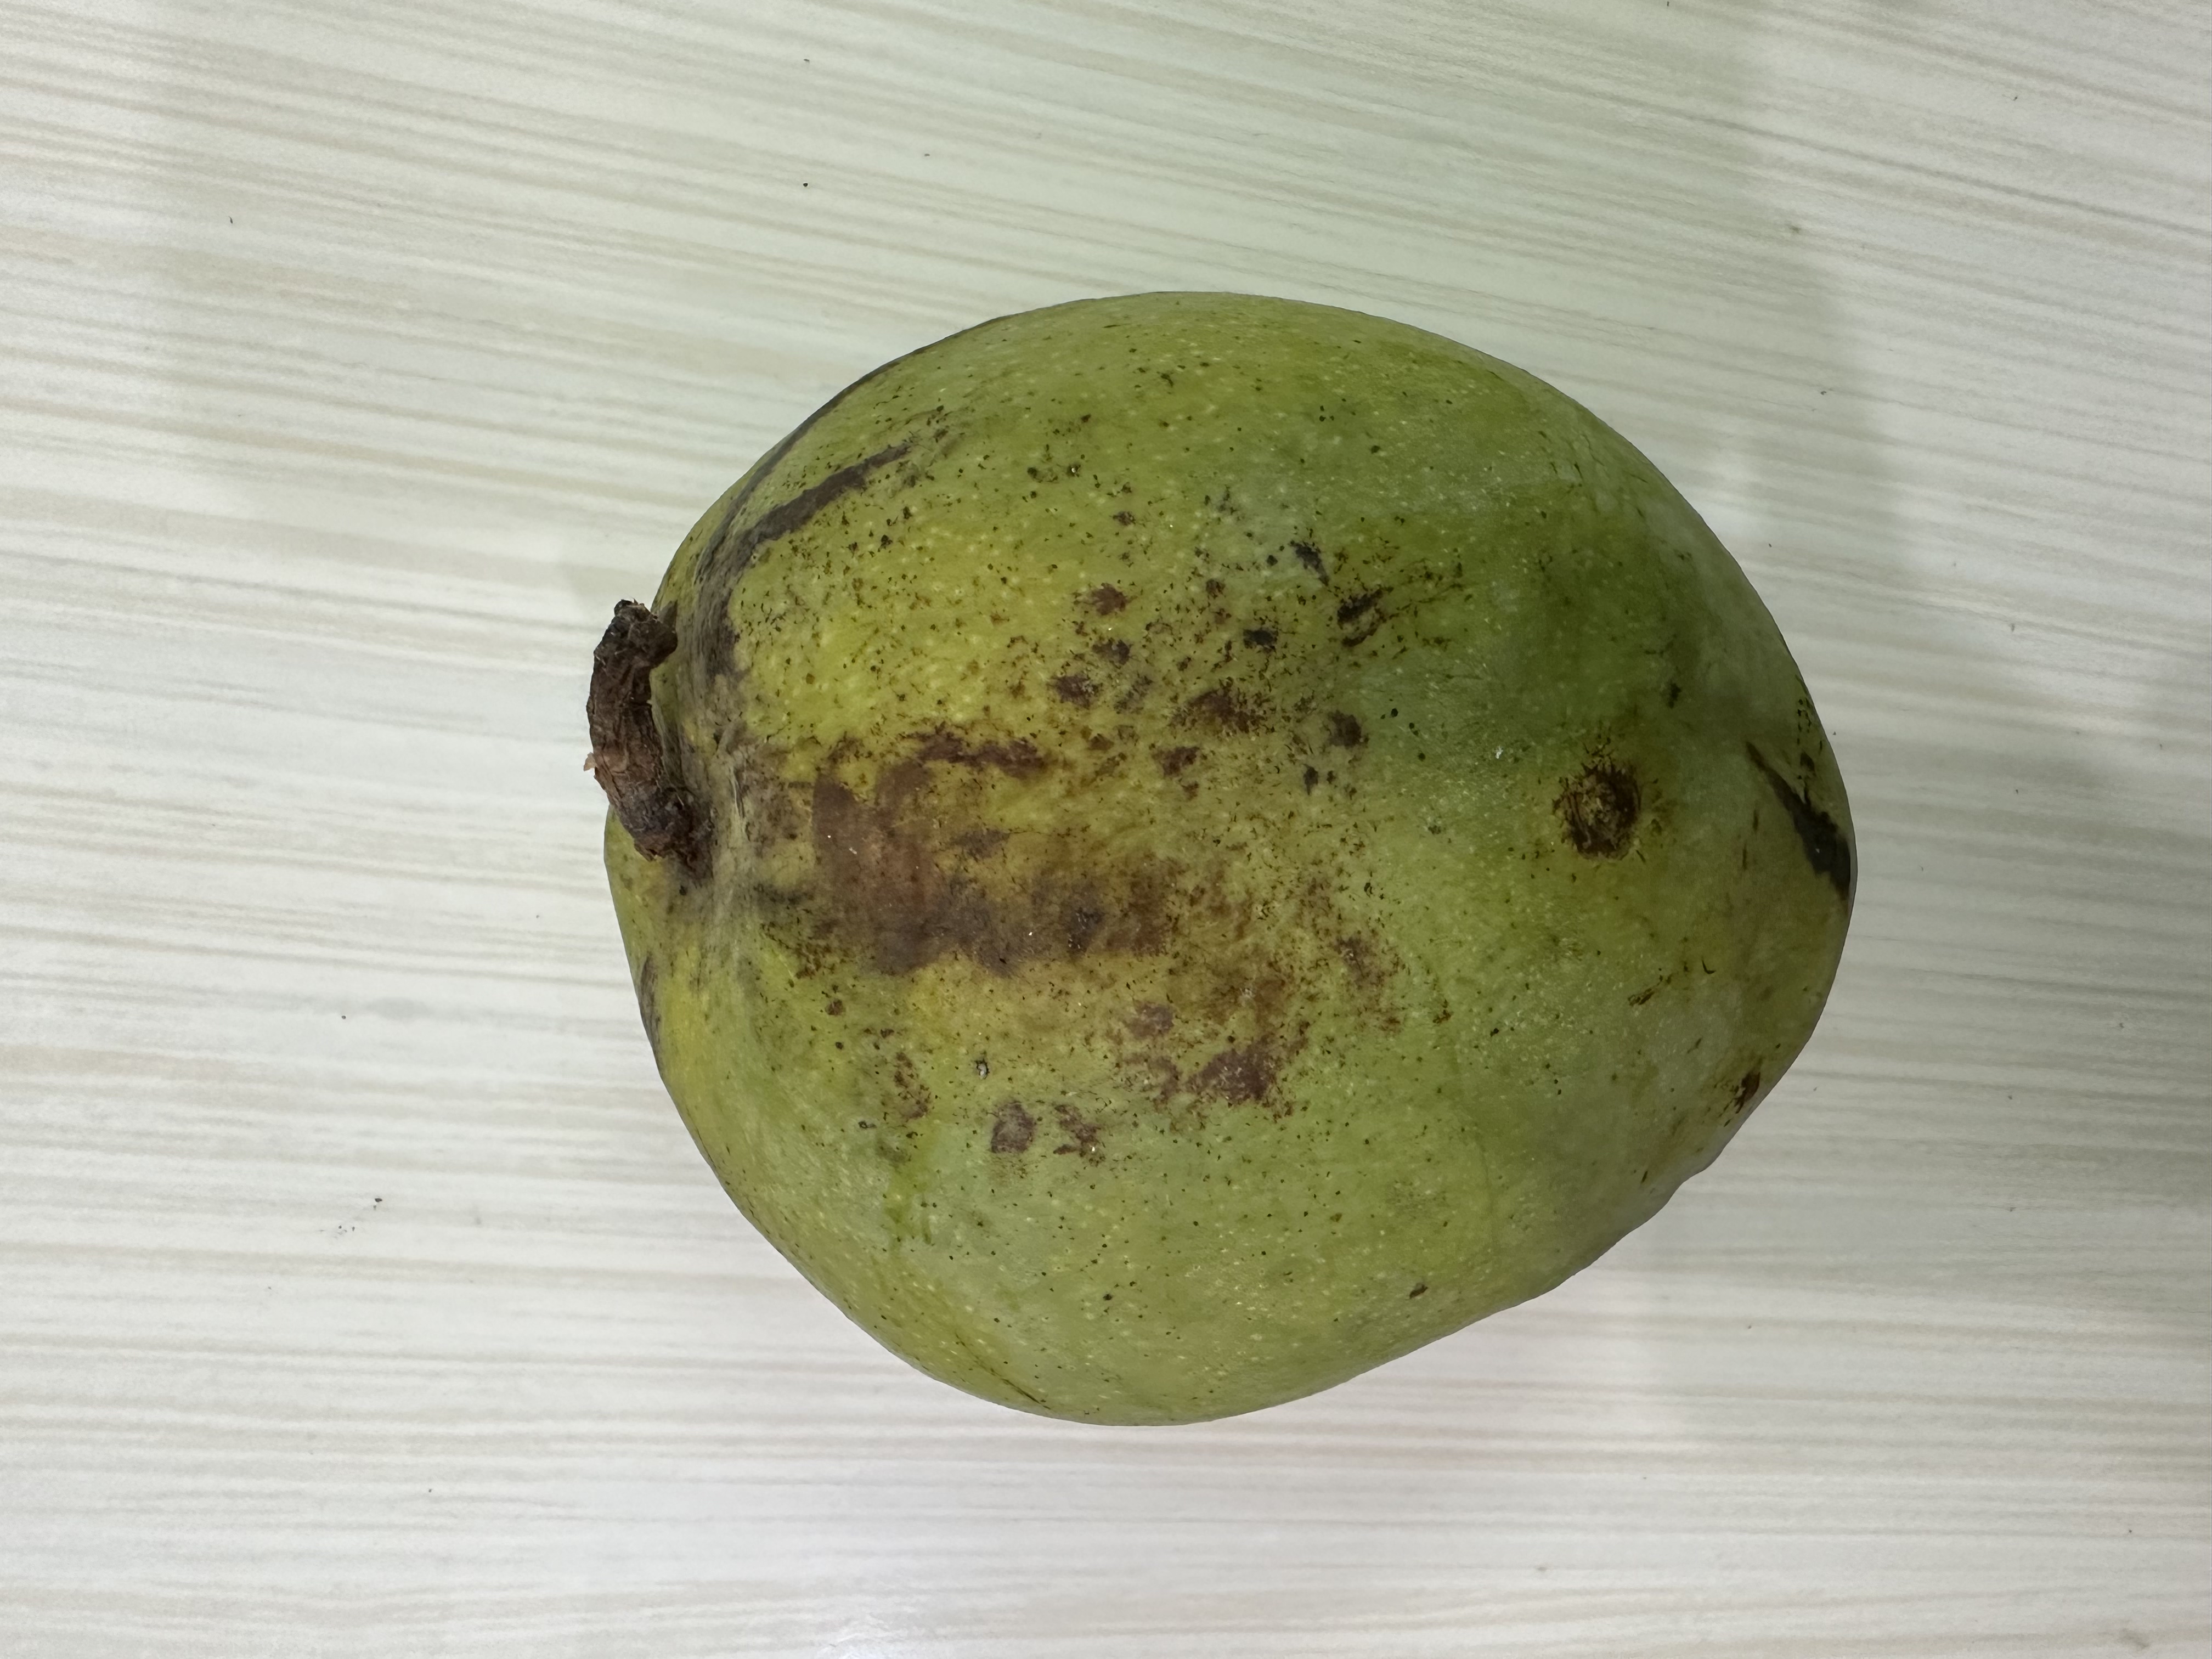
Mango variety: Bari-4